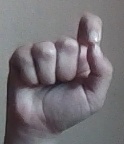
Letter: fa